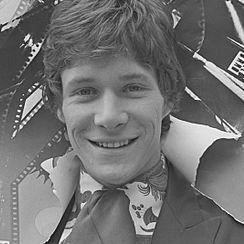
Age: 24